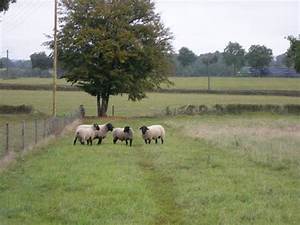
Label: sheep